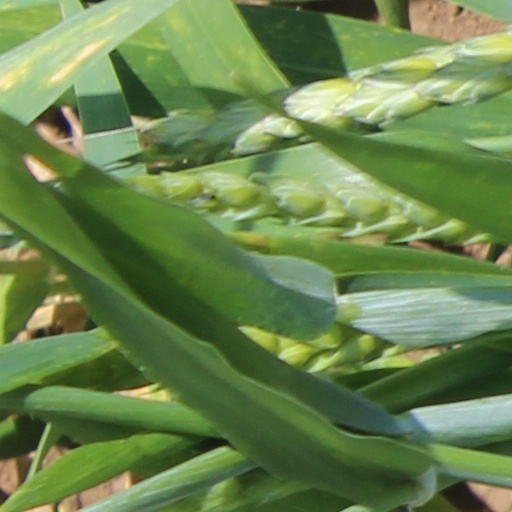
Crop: wheat